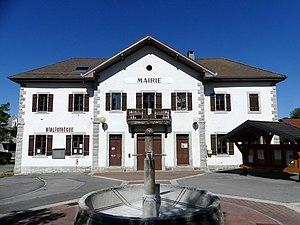
Vue de la mairie de Thollon-les-Mémises, en Haute-Savoie.
Thollon-les-Mémises est une commune française située dans le département de Haute-Savoie, en région Auvergne-Rhône-Alpes. Elle est labellisée "Village de Neige" et "Station Verte".